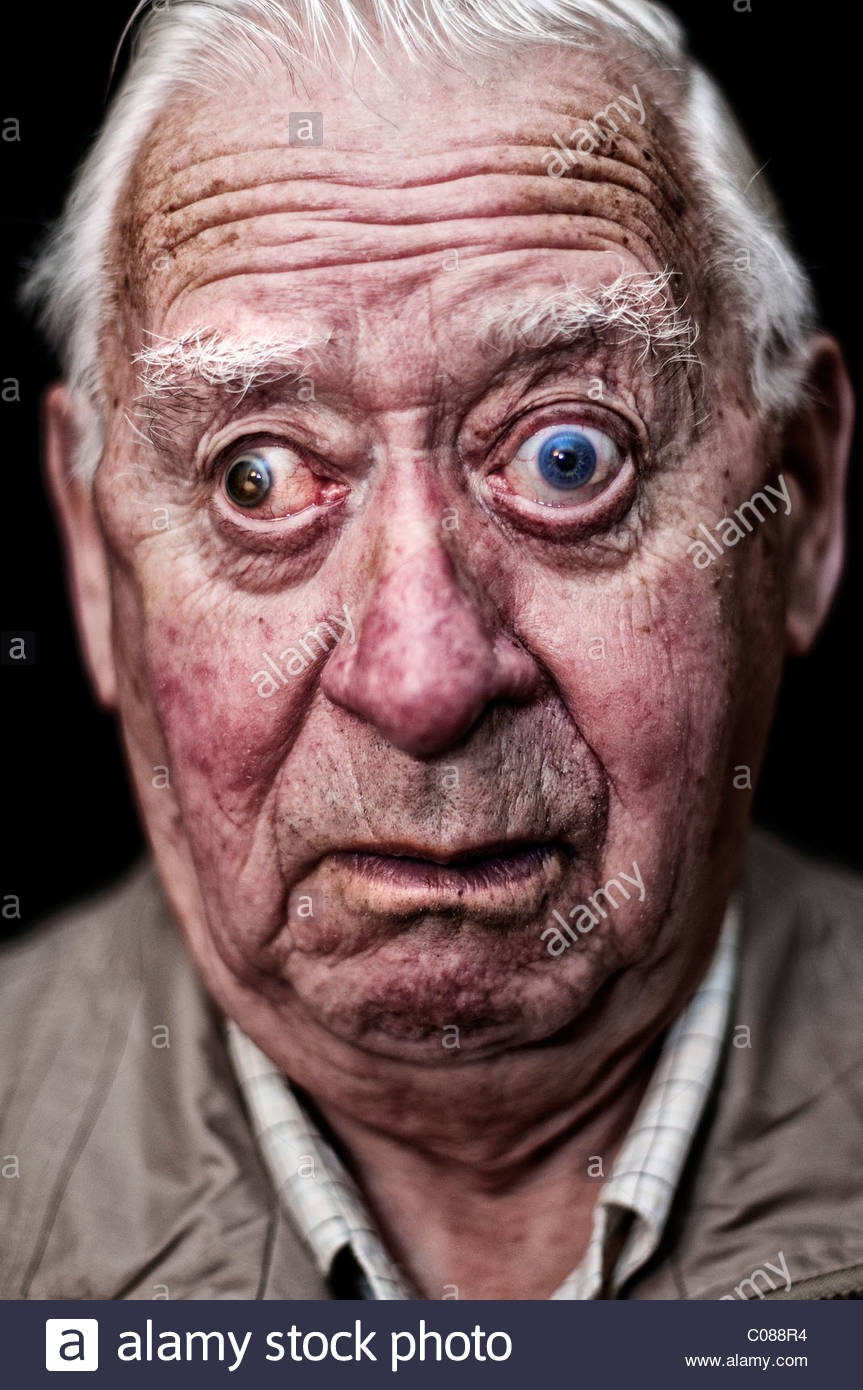
Gender: men